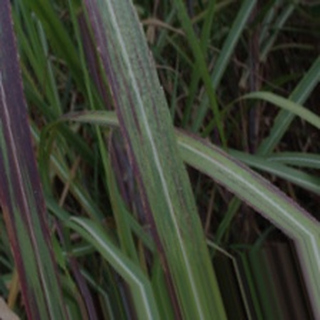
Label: sugarcane_bacterial_blight